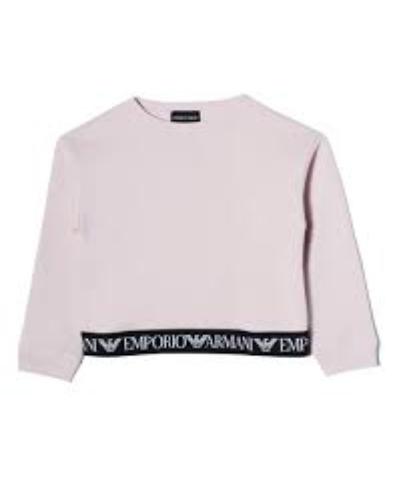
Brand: Armani Junior
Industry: Clothes